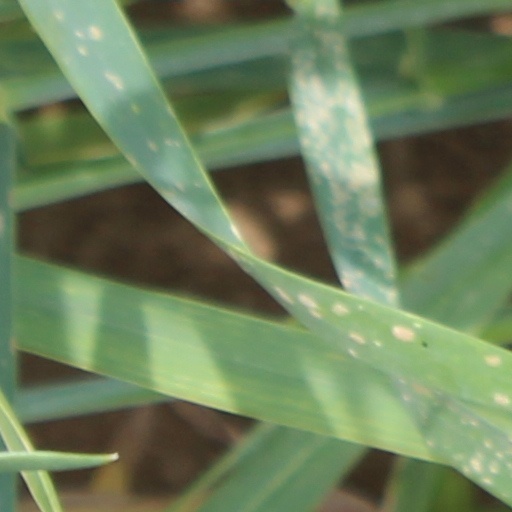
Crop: wheat